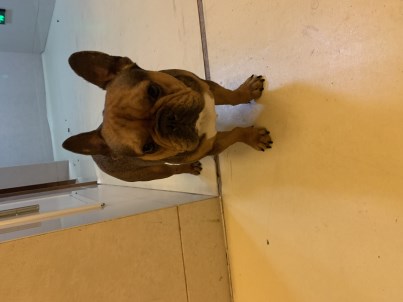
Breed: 1121-n000002-French_bulldog